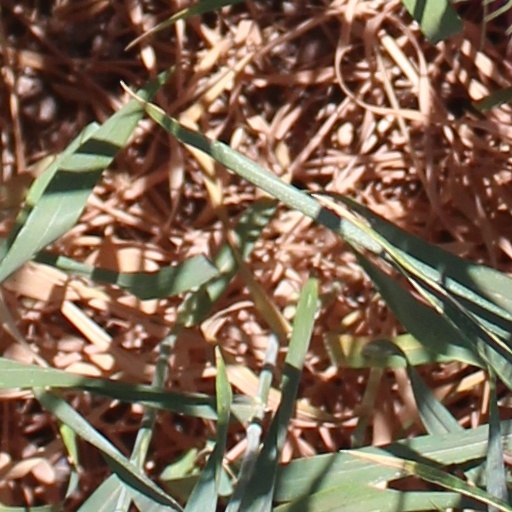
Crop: wheat